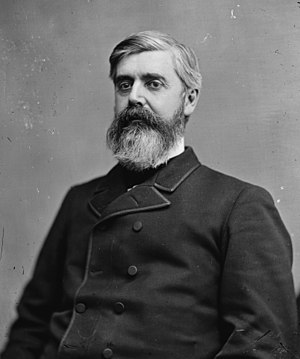
Walter Q. Gresham
Walter Quintin Gresham var en amerikansk statsmand og jurist. Han var postminister, appeldommer, to gange præsidentkandidat, udenrigsminister, finansminister og officer i Unionshæren under den amerikanske borgerkrig